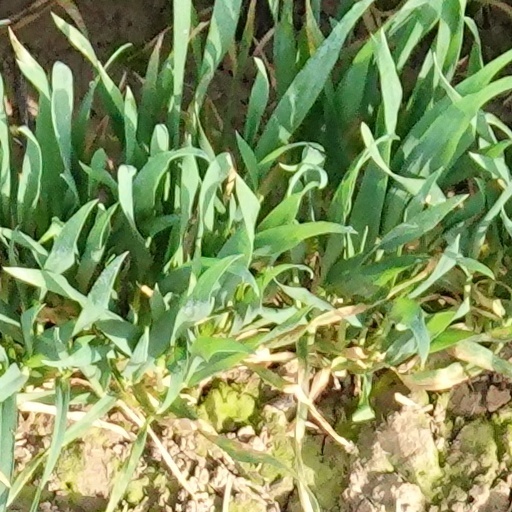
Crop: wheat